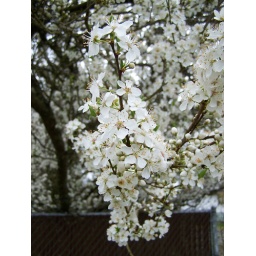
The tree over my mailbox, across the street